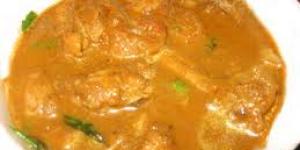
curry a la brasa